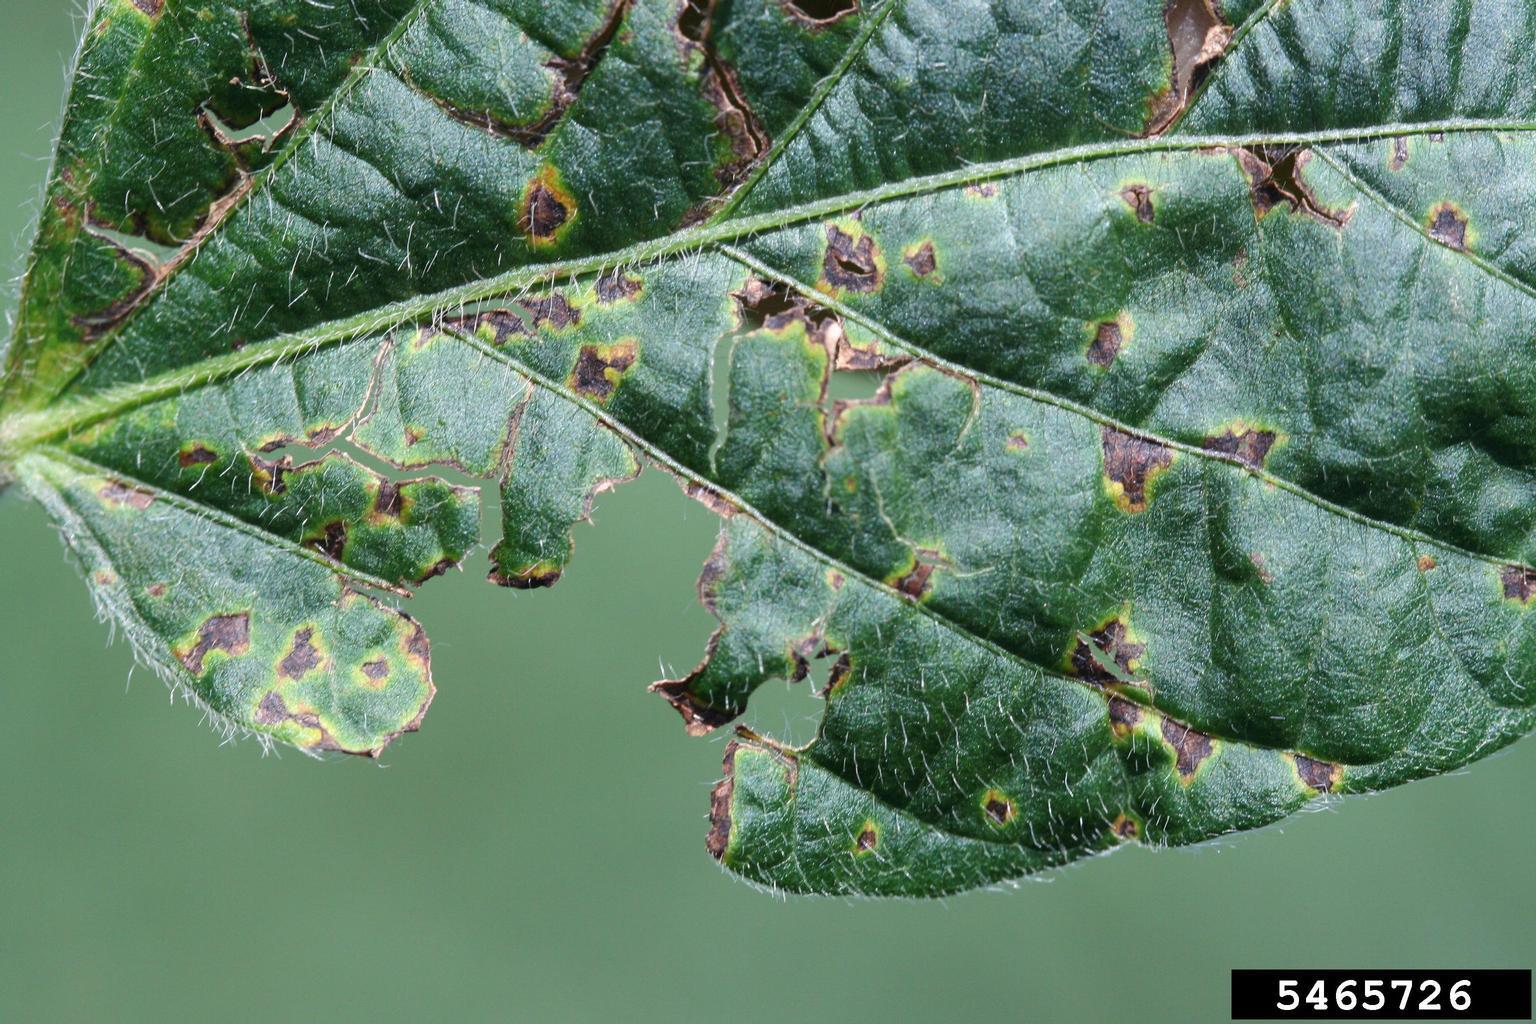
Plant: Soybean
Disease: soybean bacterial blight